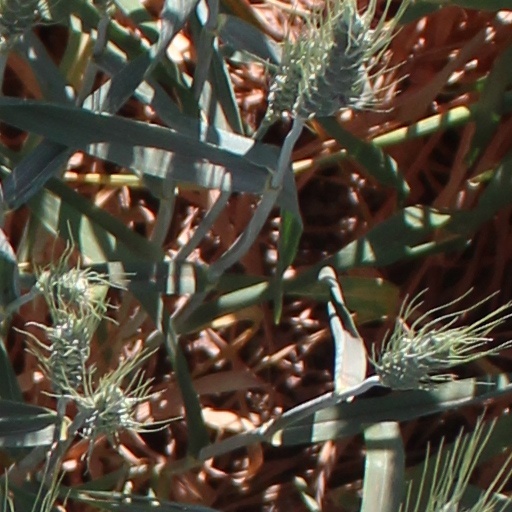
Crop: wheat